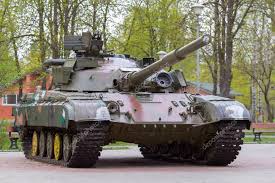
Label: T-64